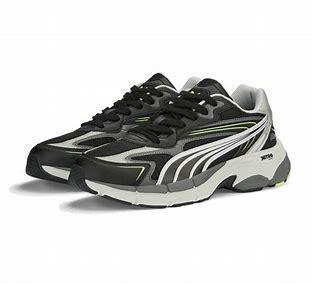
Brand: Puma
Model: Teveris Nitro